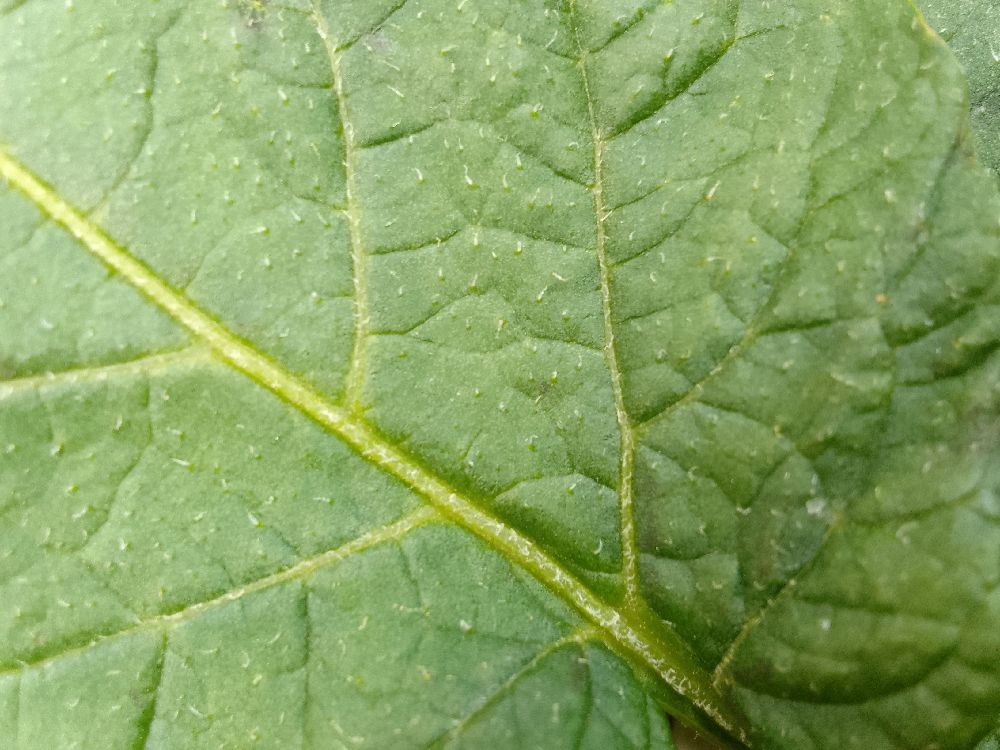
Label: Healthy